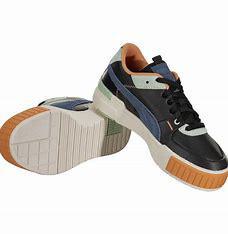
Brand: Puma
Model: Cali Sport